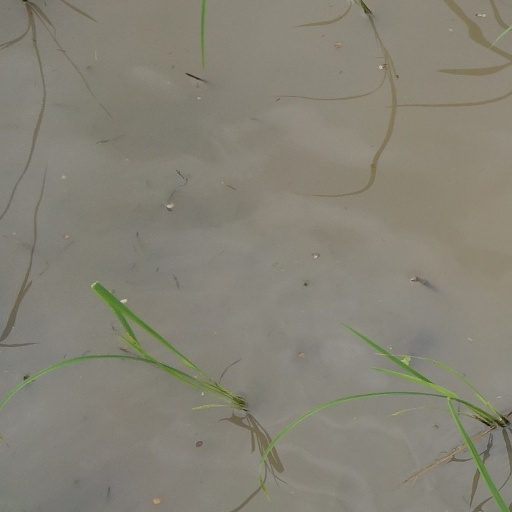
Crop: rice